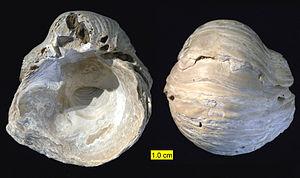
Gryphaea est un genre éteint de mollusques proches de l'huître, ayant vécu du Trias supérieur au Crétacé. On retrouve fréquemment de grandes quantités de fossiles de Gryphaea qui s'accumulent sous forme de lumachelles en particulier au Jurassique, par exemple au Sinémurien, au Toarcien, à l'Aalénien...